Postal district numbers of Melbourne

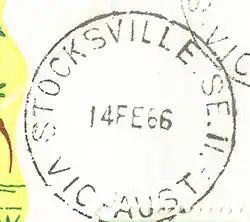
Postmark showing postal district number

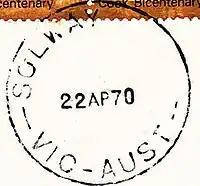
Postmark with postal district number filed off after postcode introduction

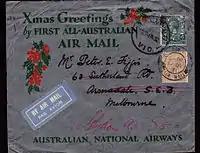
1931 PO redirection using postal district number only: S.5 Brighton

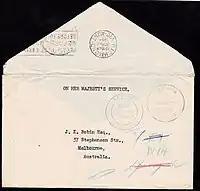
Insufficient address: marked to try E1 (Richmond), W14 (Spotswood) and Springvale (a suburb, but outside PDN area)- delivered to Spotswood

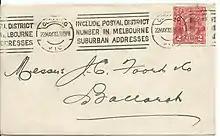

Postal district numbers for the addressing and sorting of mail were used in the suburban area of Melbourne, Victoria, Australia from February 1928 until their 1967 replacement by the Australia-wide postcodes. They were based on the London codes with a letter (or letters) denoting the direction from the main city post office and a number appended to, generally, correlate with the relative distance. An earlier system from around 1923 with twelve districts or 54 which had failed due to neglect was replaced.